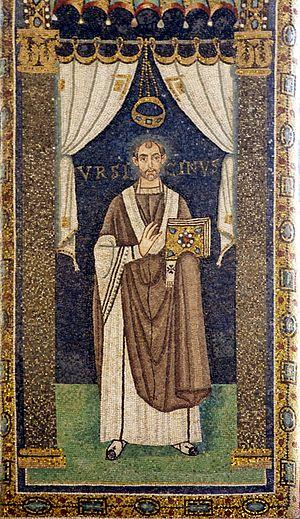
Ursicin est un saint de l'Église catholique romaine et était évêque de Ravenne de 533 à 536. Sa journée commémorative est le 5 septembre.